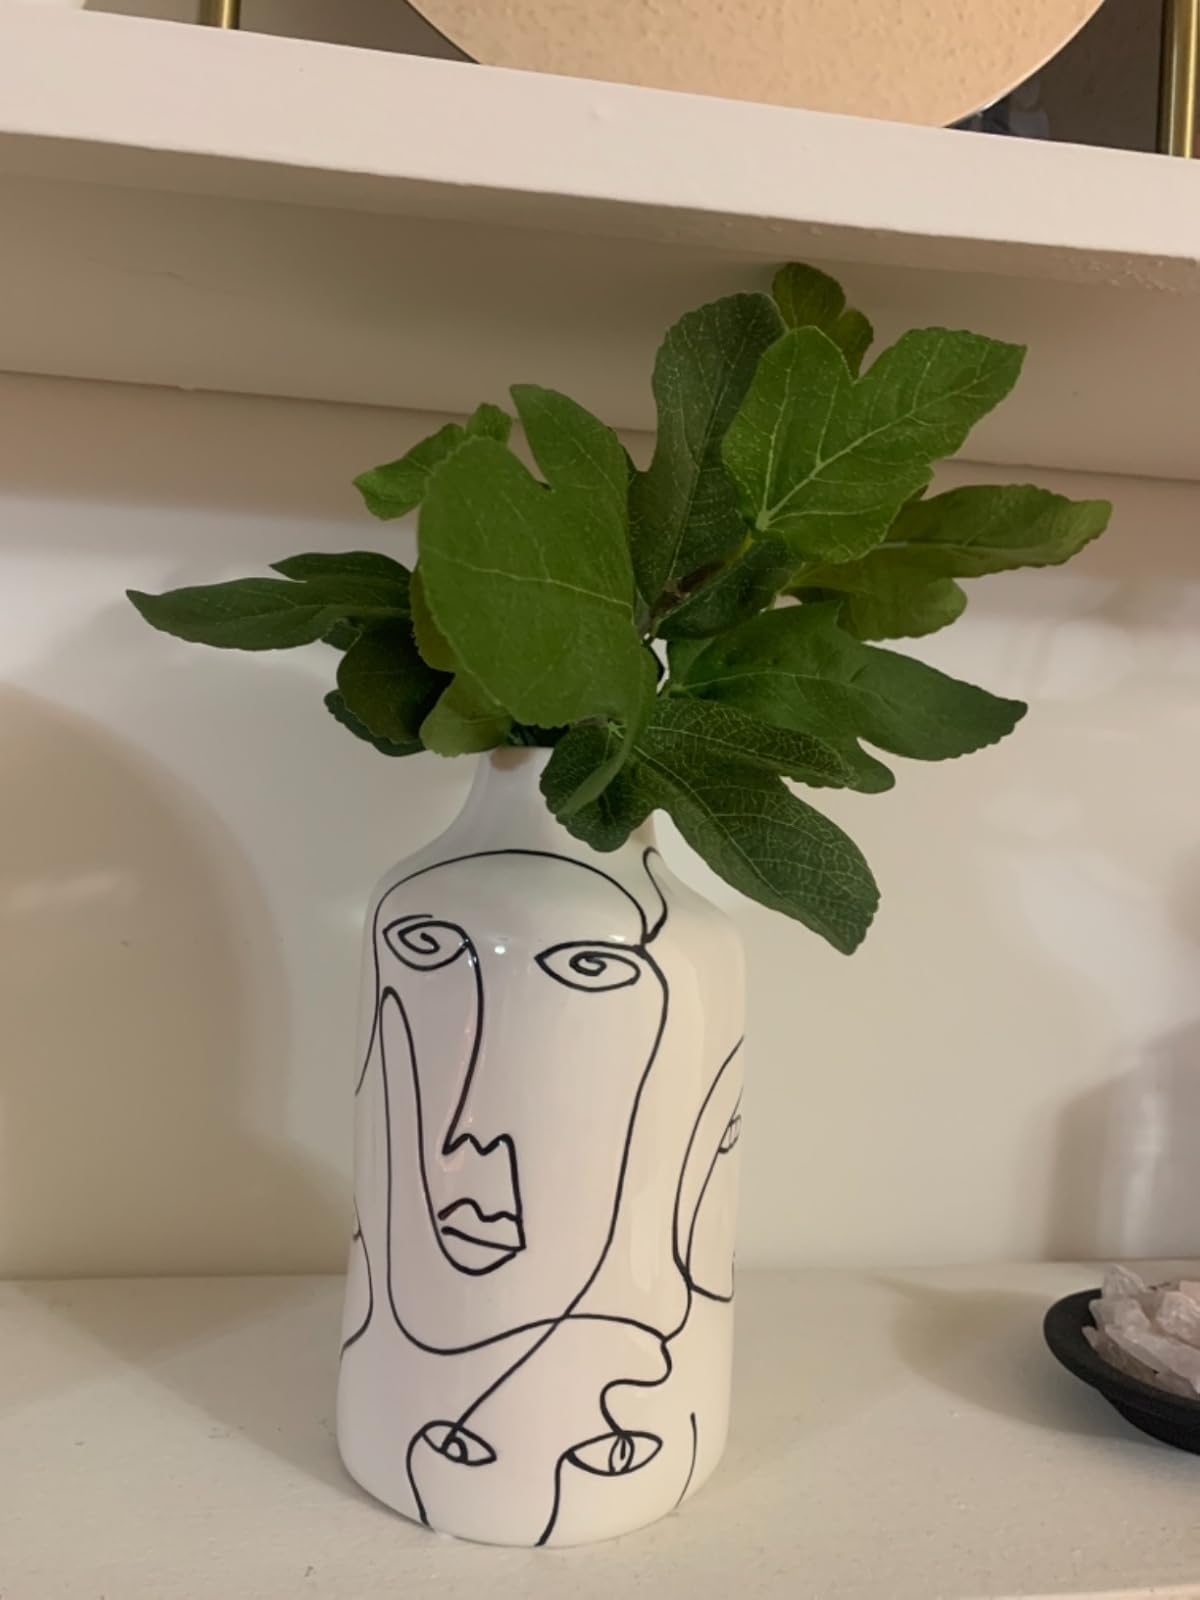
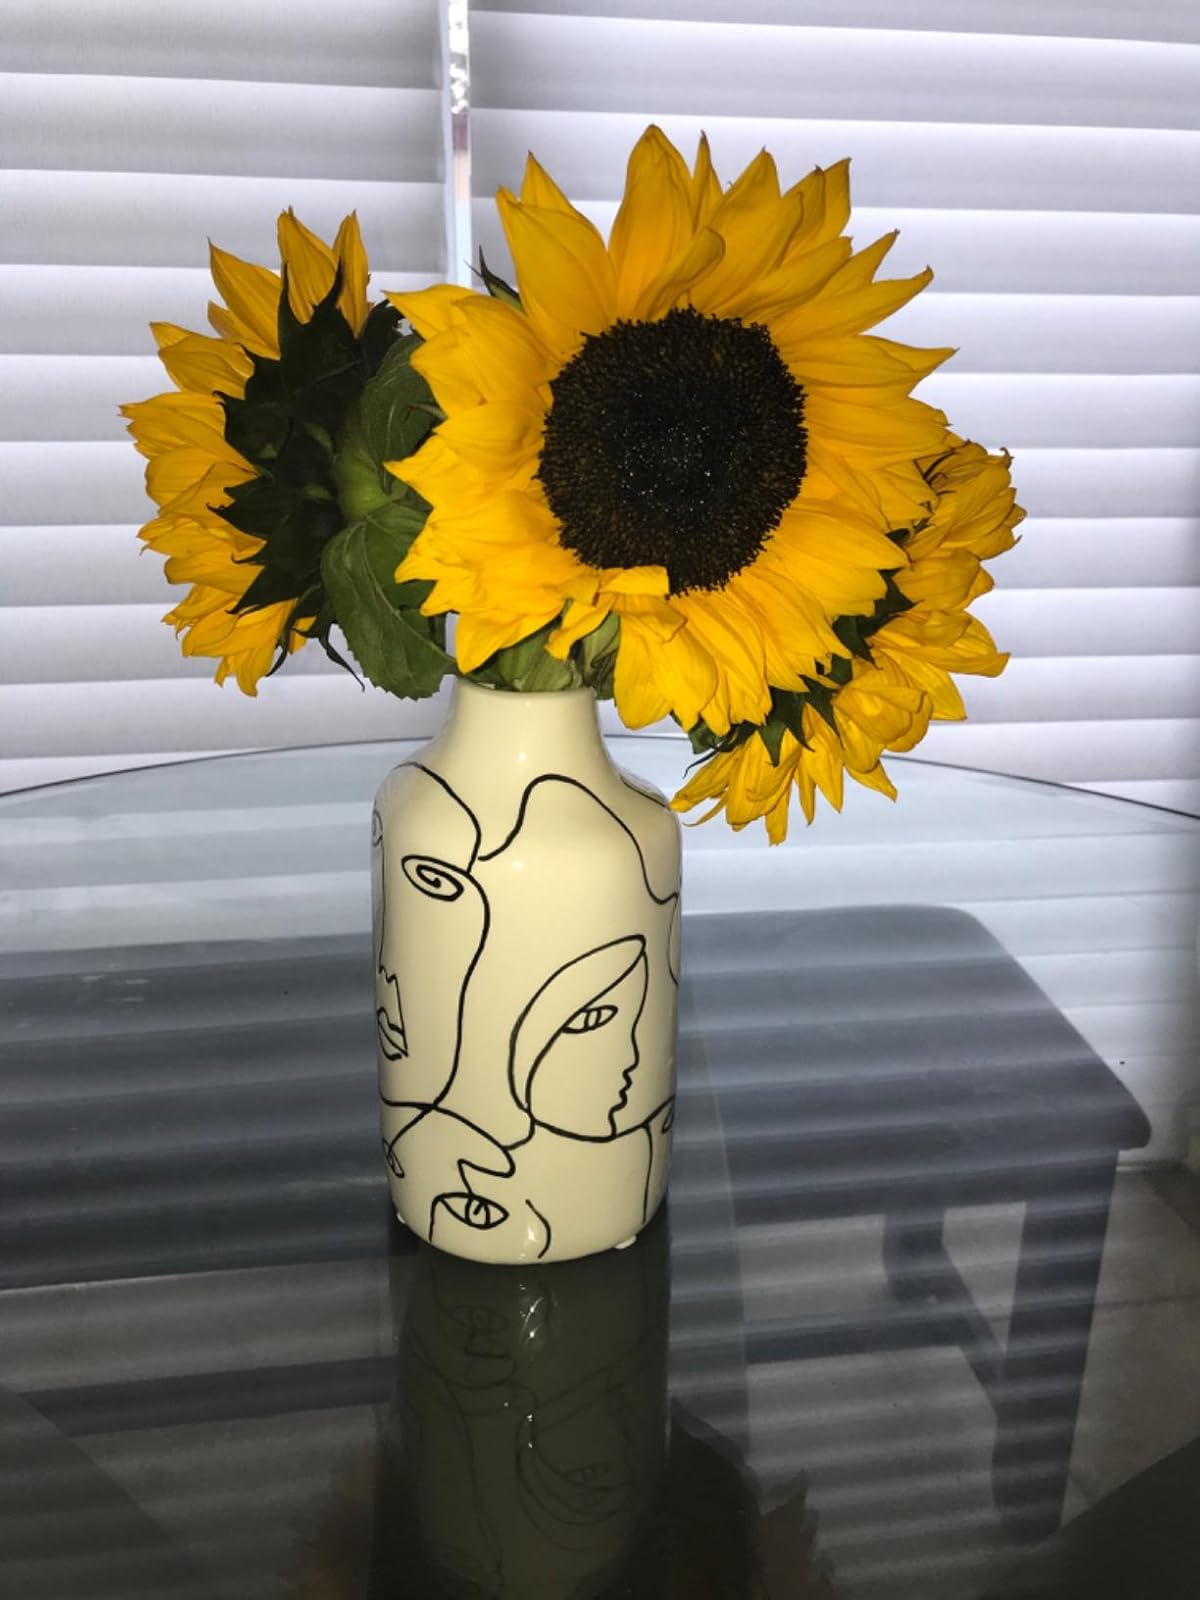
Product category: vase
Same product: yes